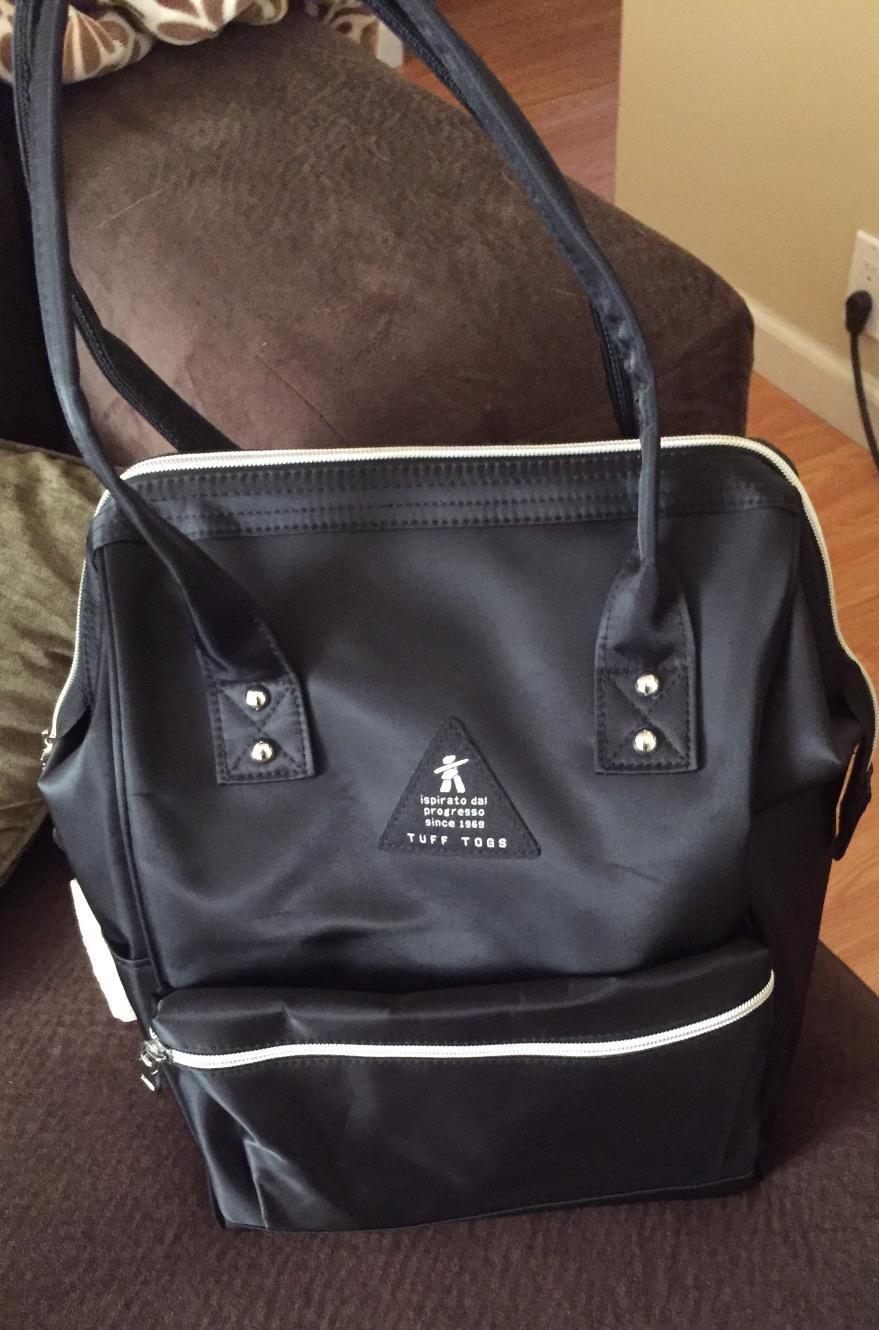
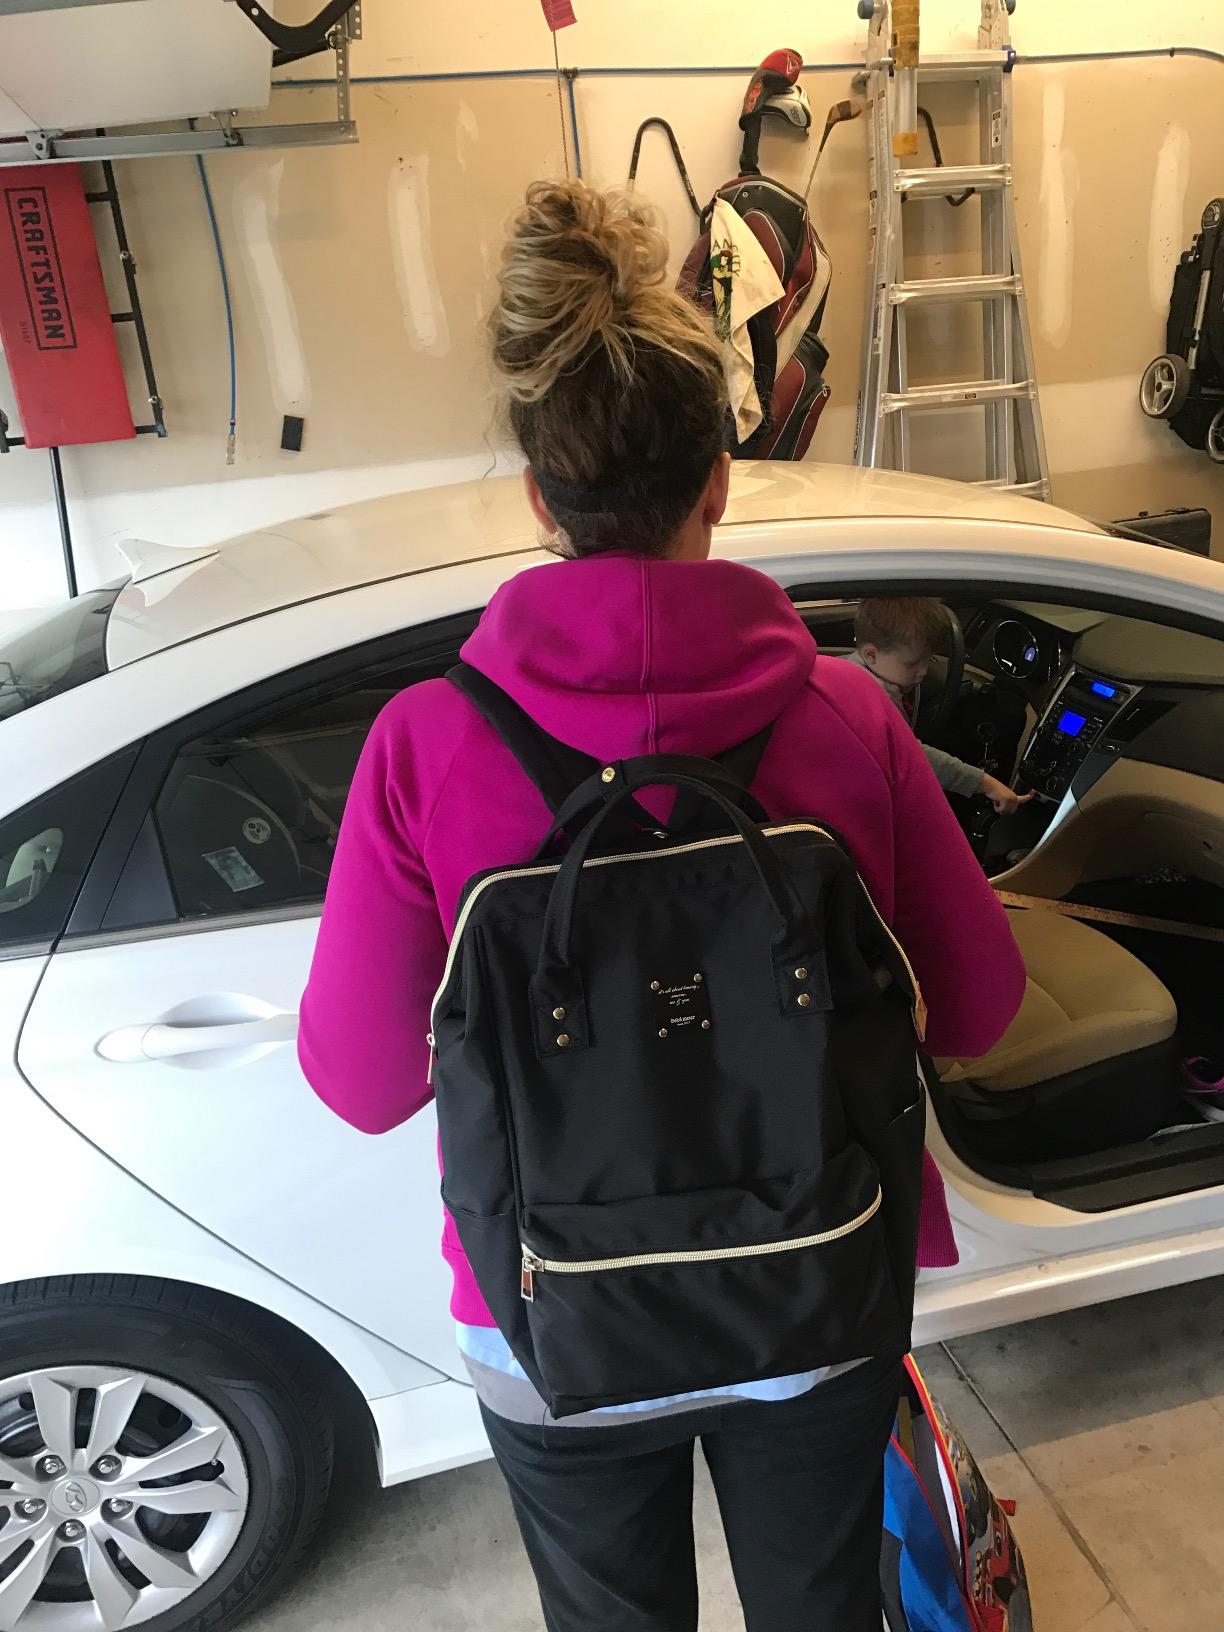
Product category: bag
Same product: no